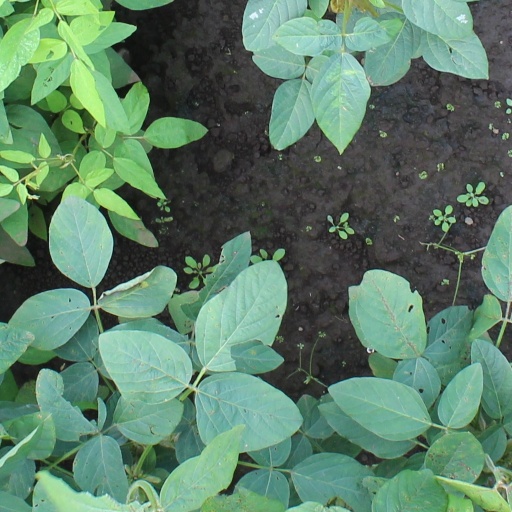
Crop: soybean